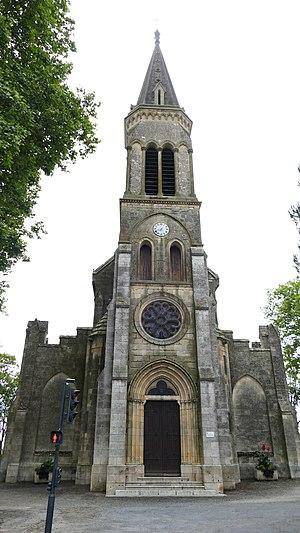
L'église Notre-Dame à Barbaste (Lot-et-Garonne, Aquitaine, France).
Barbaste est une commune du Sud-Ouest de la France, située dans le département de Lot-et-Garonne.